History of Uzbekistan

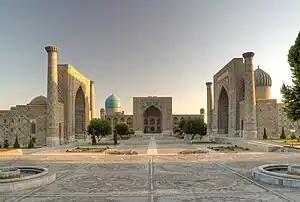
The Registan and its three madrasahs. From left to right: Ulugh Beg Madrasah, Tilya-Kori Madrasah and Sher-Dor Madrasah, Samarkand, and Uzbekistan.

In the sixth century, the continued influx of Turkic nomads from the northern steppes brought a new group of people into Central Asia. These people were the Turks who lived in the great grasslands stretching from Mongolia to the Caspian Sea.